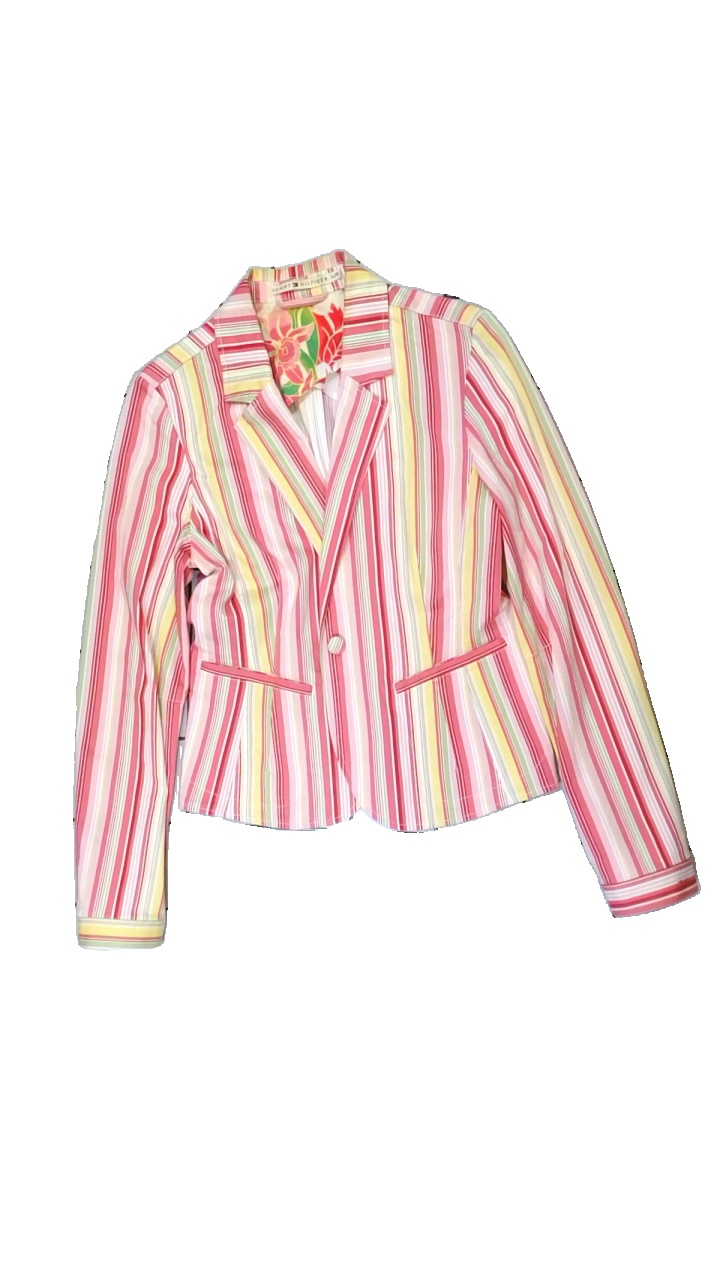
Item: Blazer (Ladies)
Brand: Tommy Hilfiger
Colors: Green, Pink, Yellow, Multicolor
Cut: Regular
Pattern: Striped
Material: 100% cotton
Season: All
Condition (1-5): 4
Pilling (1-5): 5
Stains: Minor
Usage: Reuse
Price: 100-150